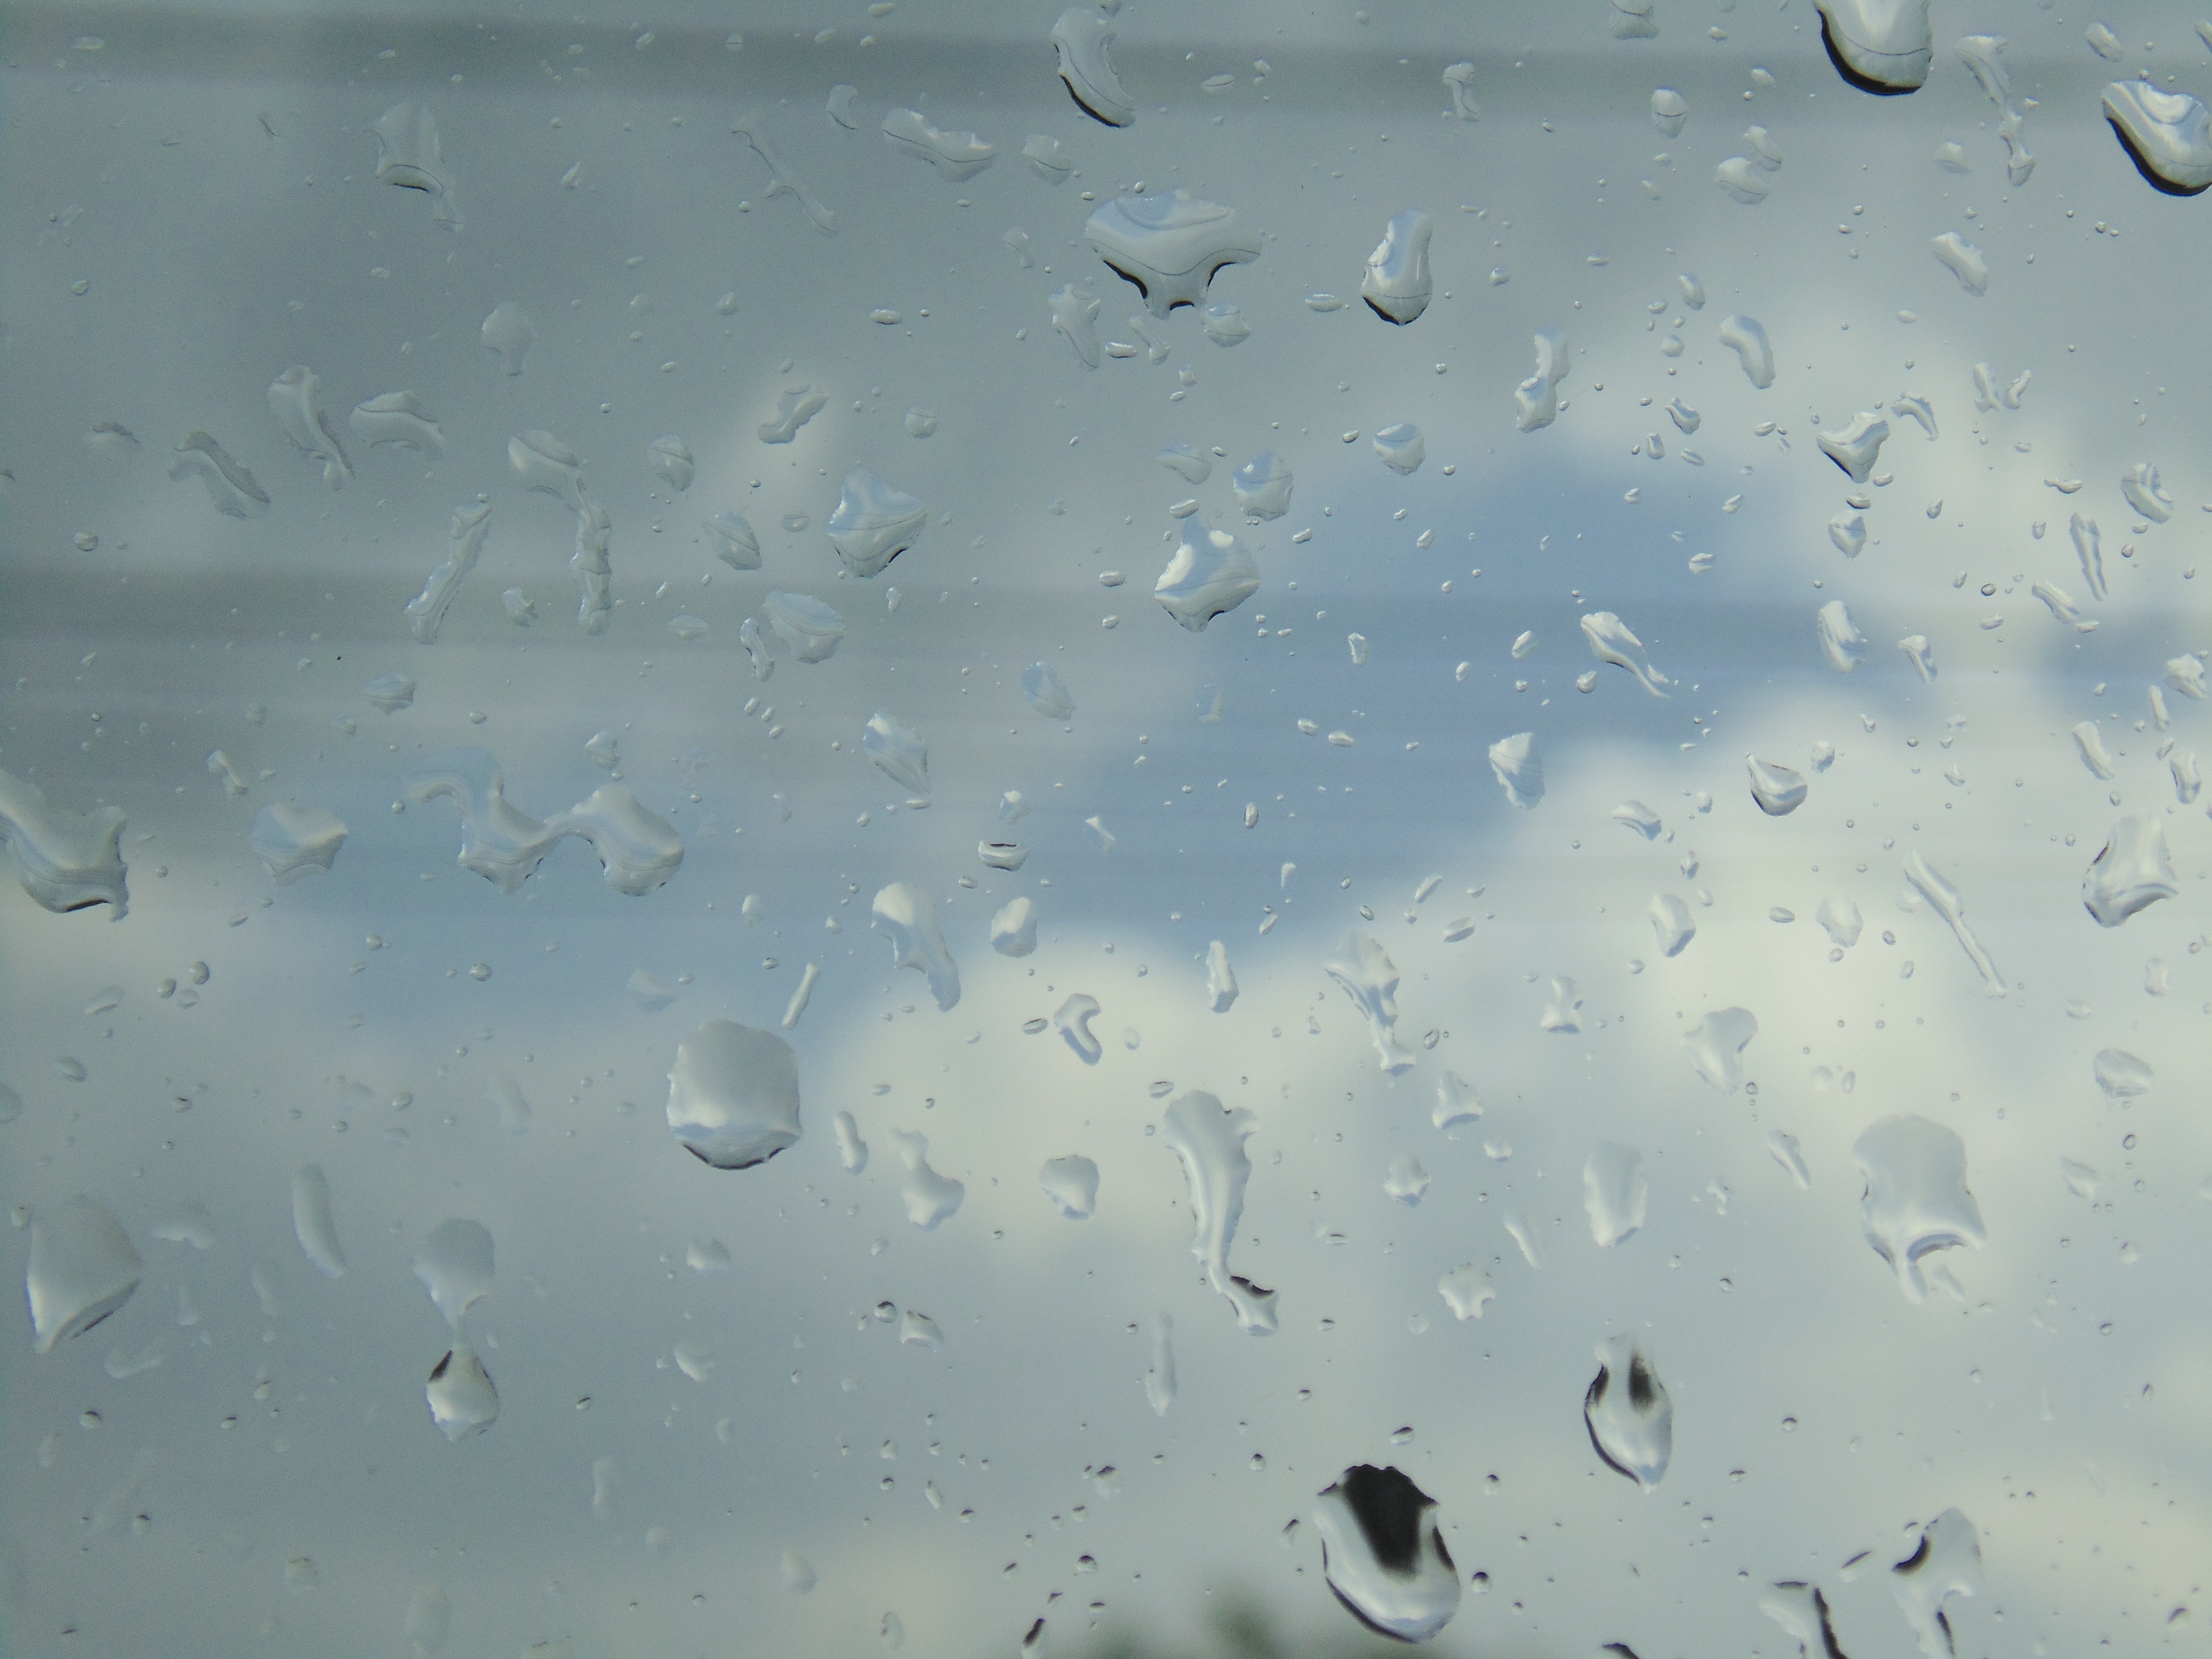
water, snow, drop, texture, rain, leaf, wave, window, reflection, weather, blue, drops, freezing, water droplets